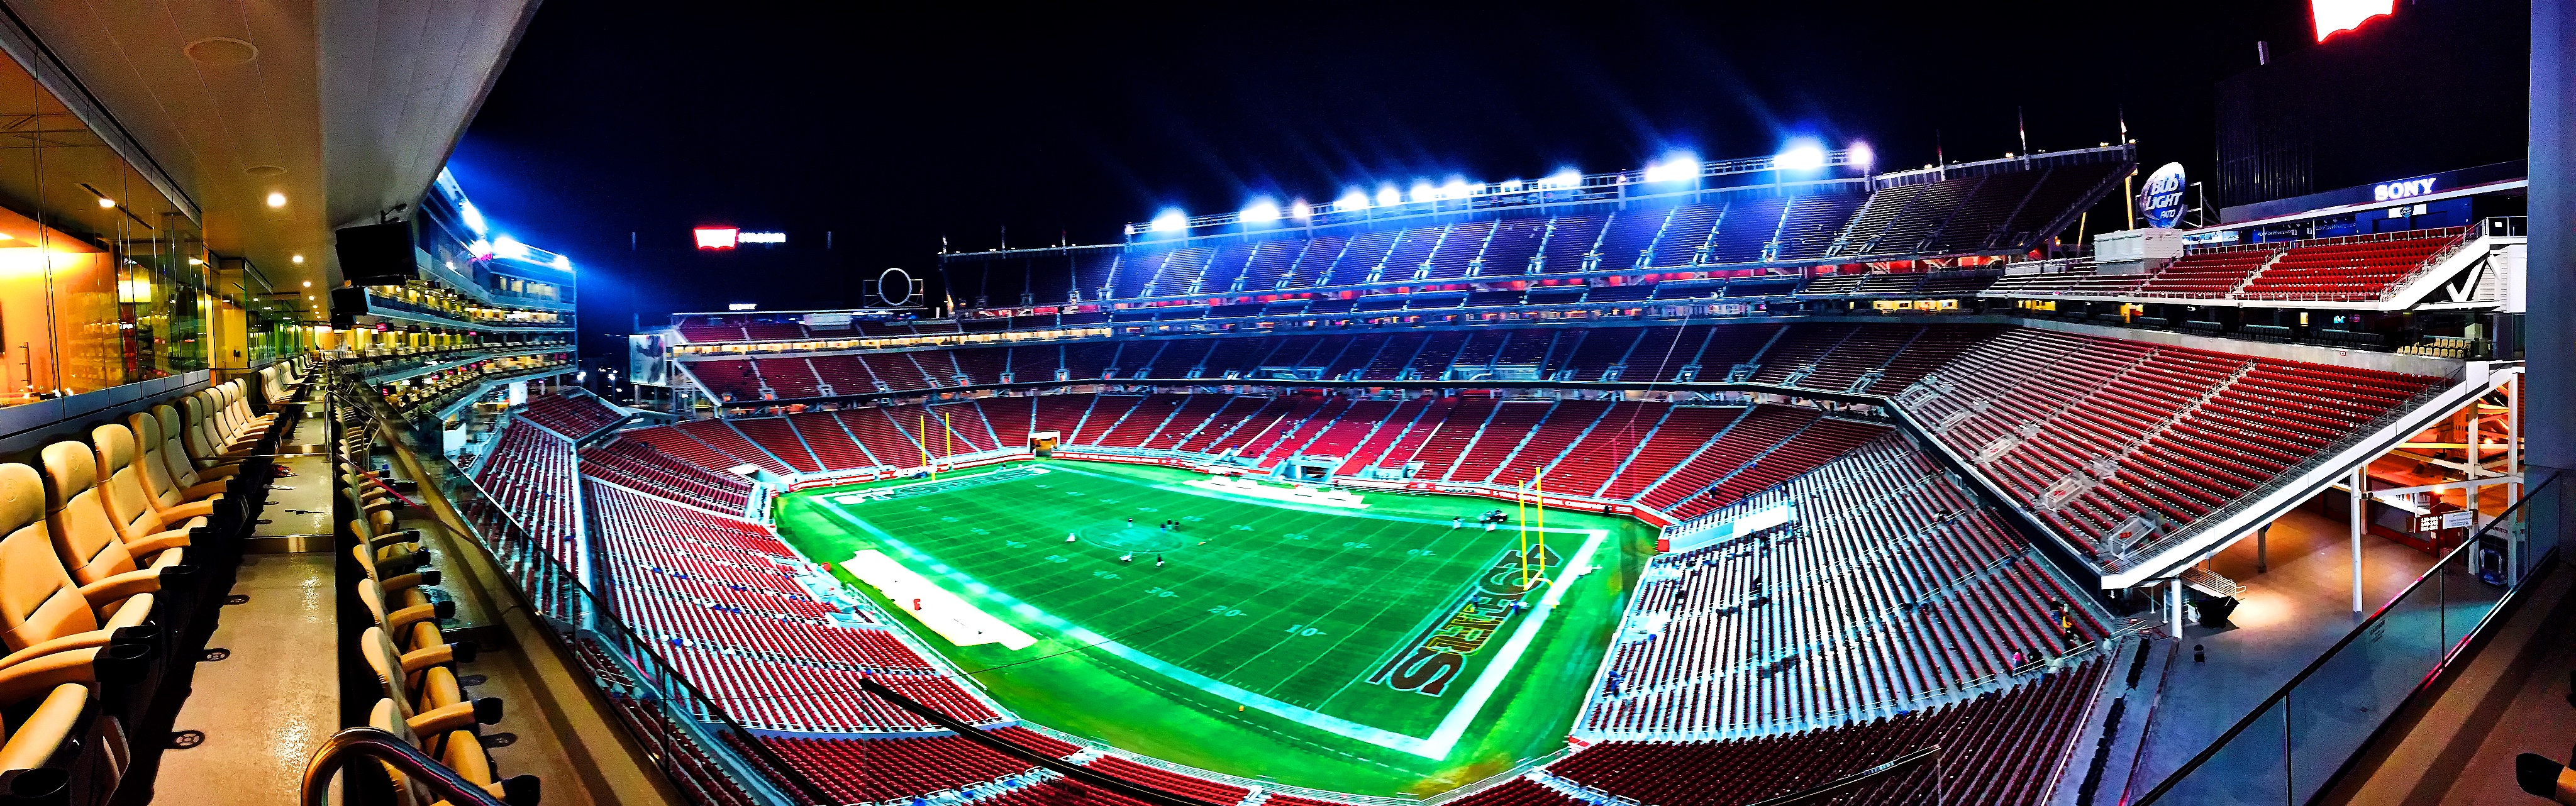
structure, field, panoramic, stadium, arena, venue, bleachers, football stadium, baseball park, super bowl, geographical feature, sport venue, soccer specific stadium, music venue, basketball moves